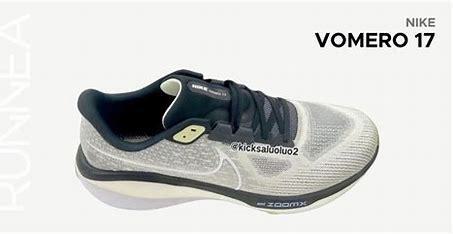
Brand: Nike
Model: Vomero 17